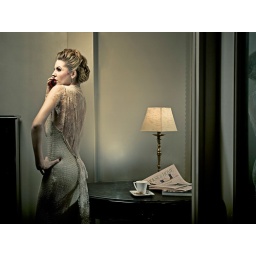
strobist info:sb-28 flash with white umbrella mounted on boom above modelsb-26 hidden behind table